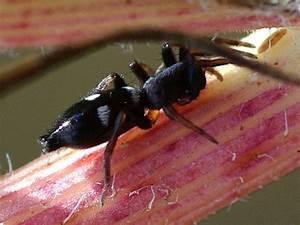
spider